Edward William Harcourt

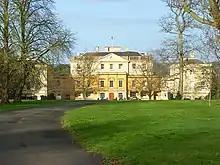
Harcourt residence Nuneham House, Nuneham Courtenay, Oxfordshire

He was the author of "Sketch of Madeira" (1851) and "Sporting in Algeria" (1859), published under the name of "Edward Vernon Harcourt". The former was dedicated to his mother-in-law, Harriet Holroyd, Countess of Sheffield.